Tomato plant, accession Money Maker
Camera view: vertical (180 deg); turntable rotation: 210 degrees
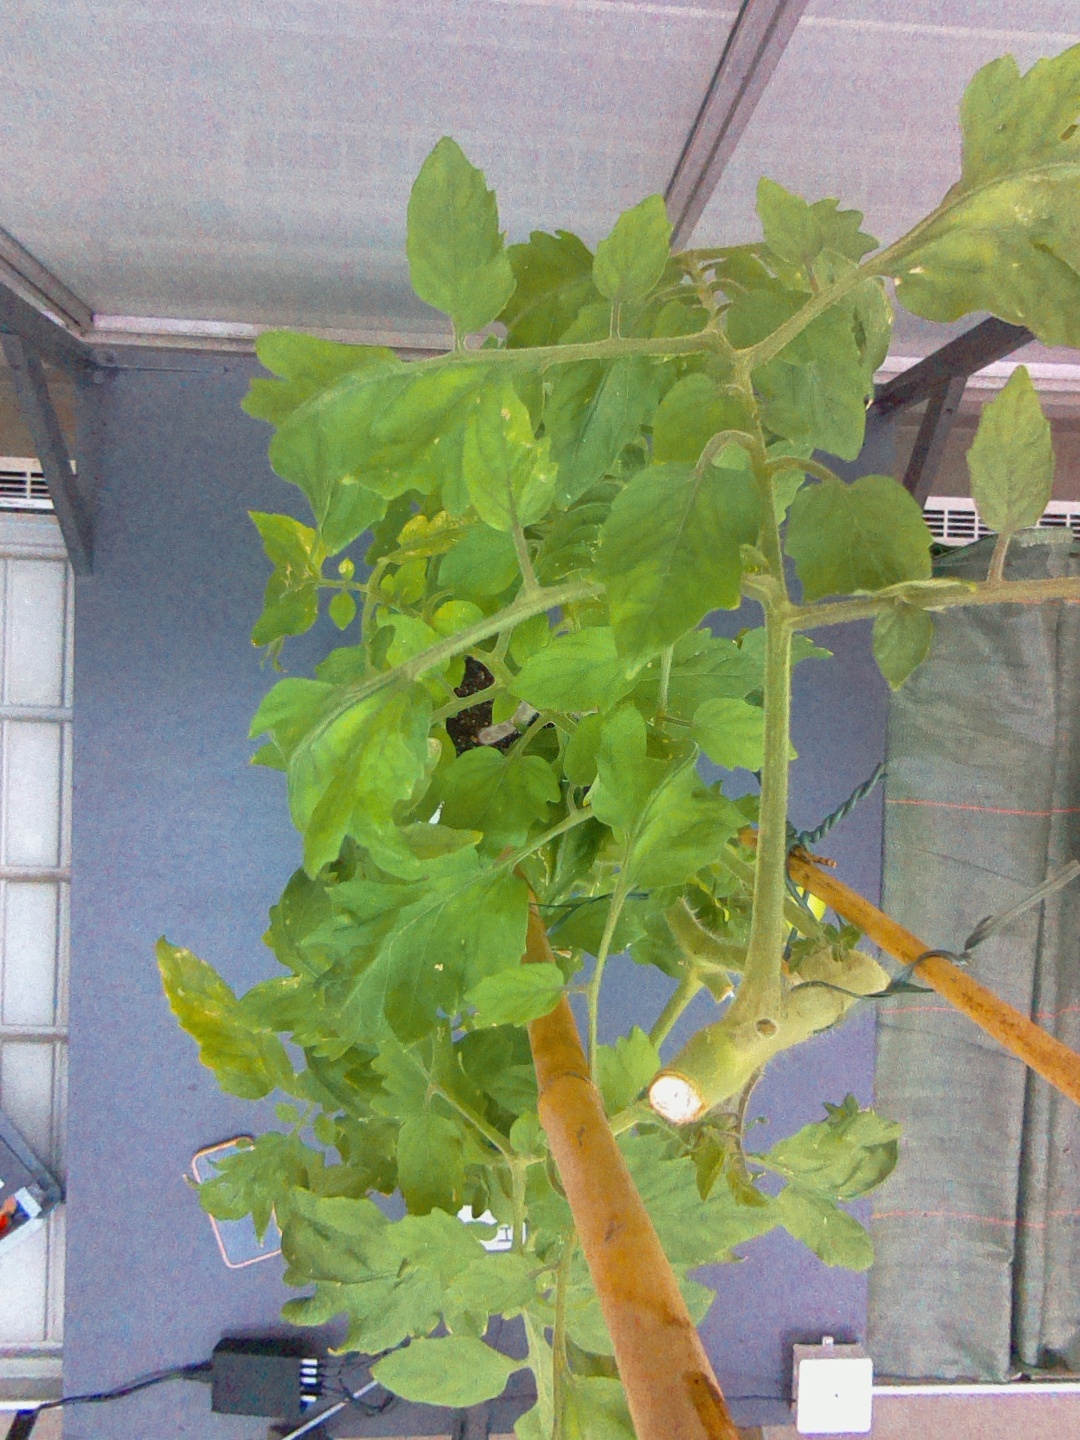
BBCH growth stage 77: 70%-80% of final fruit size